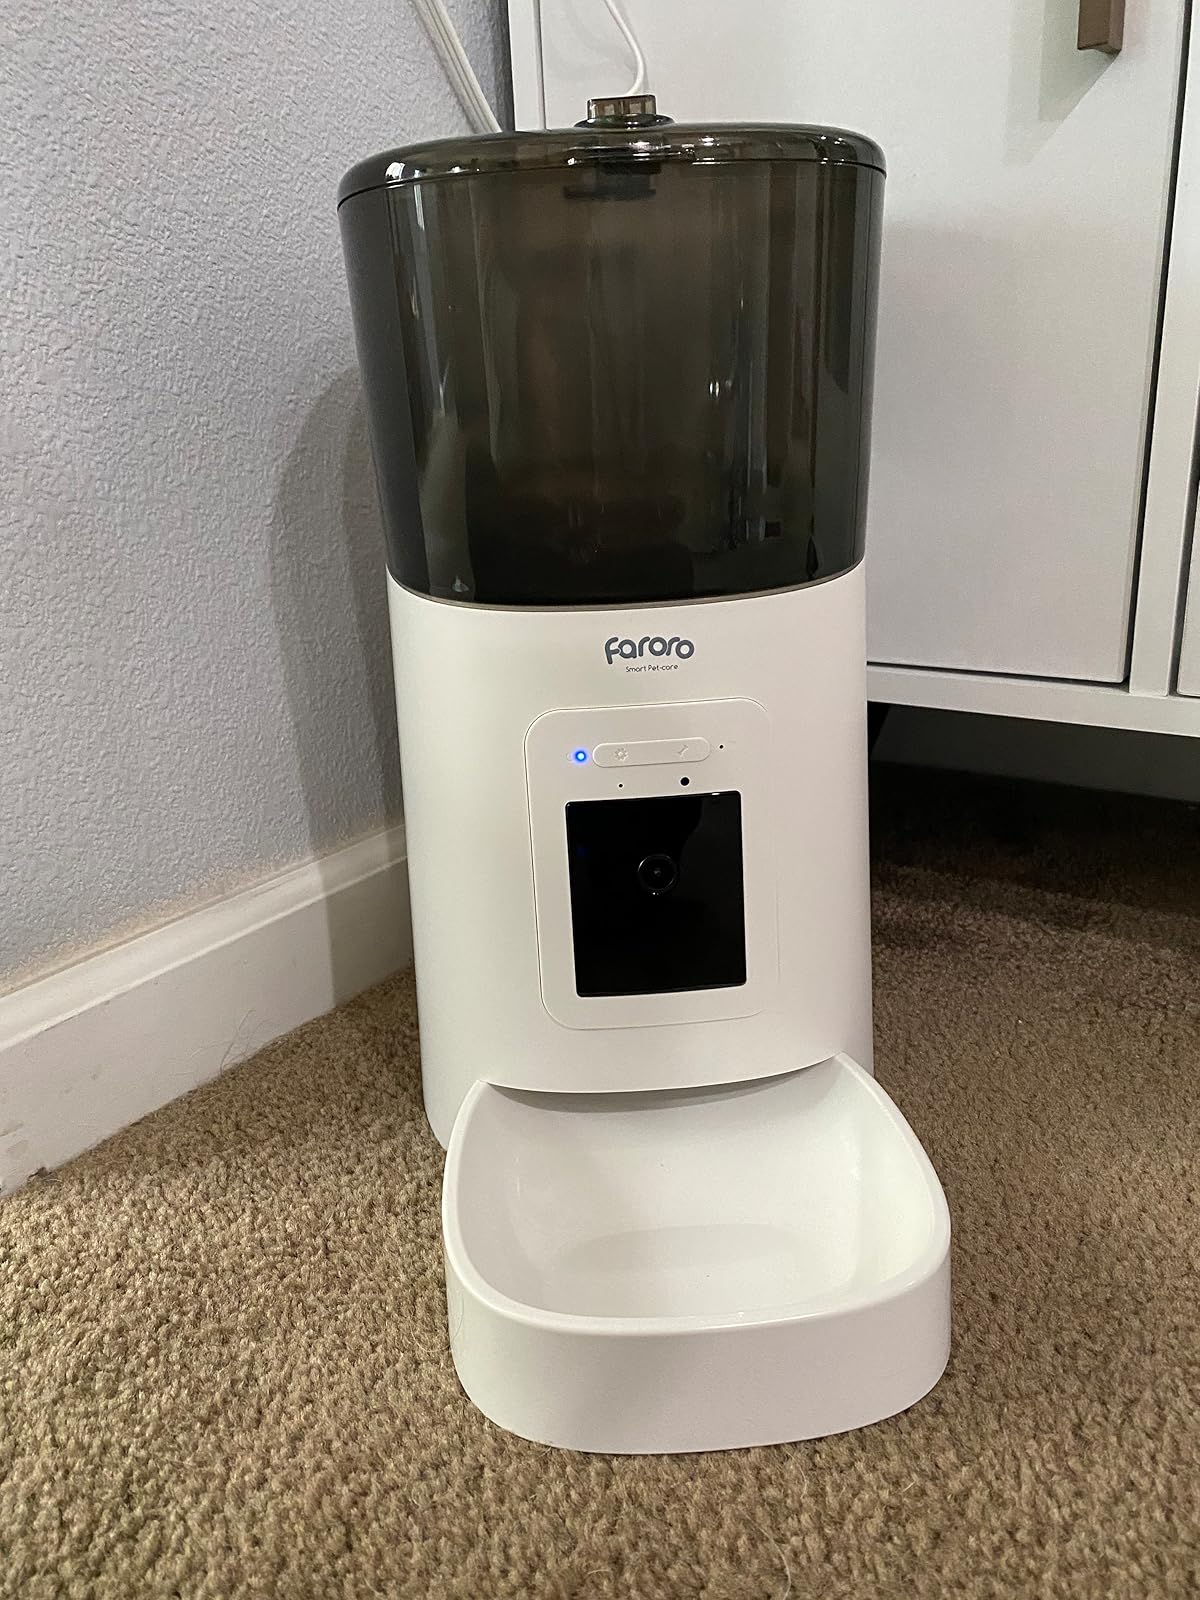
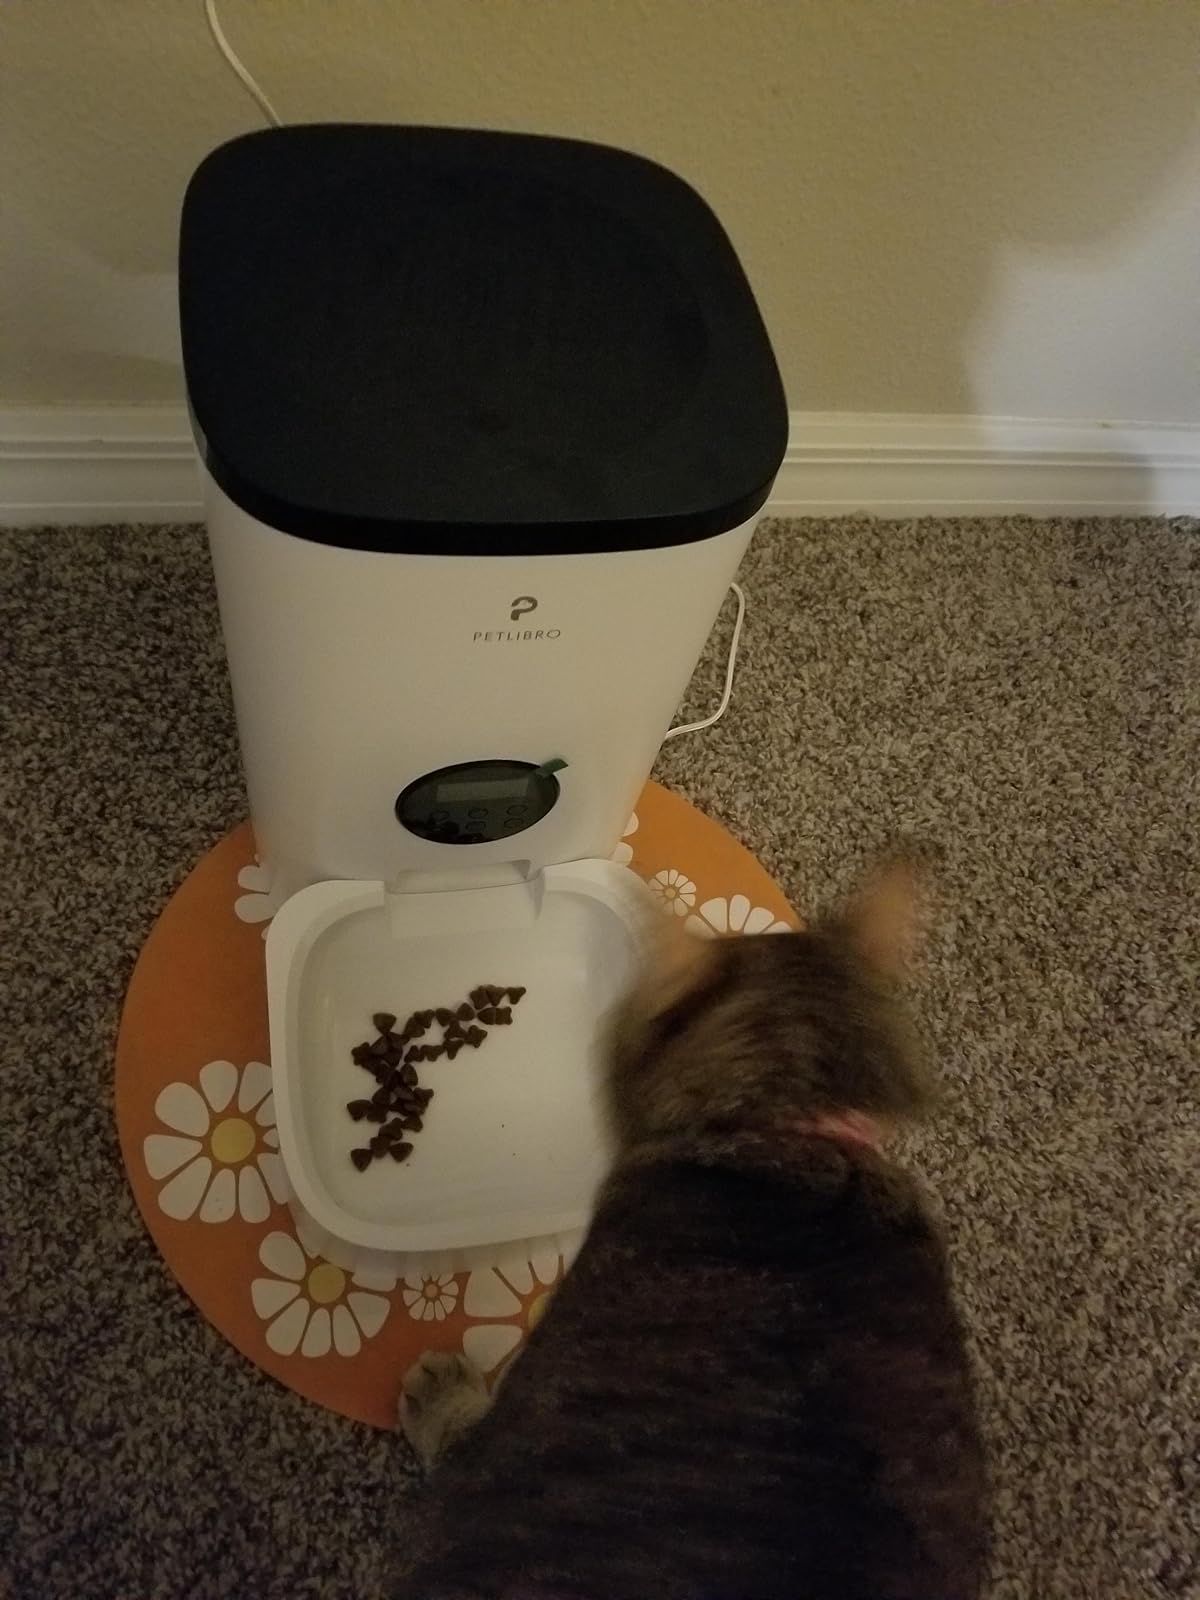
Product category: items_feeder
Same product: no